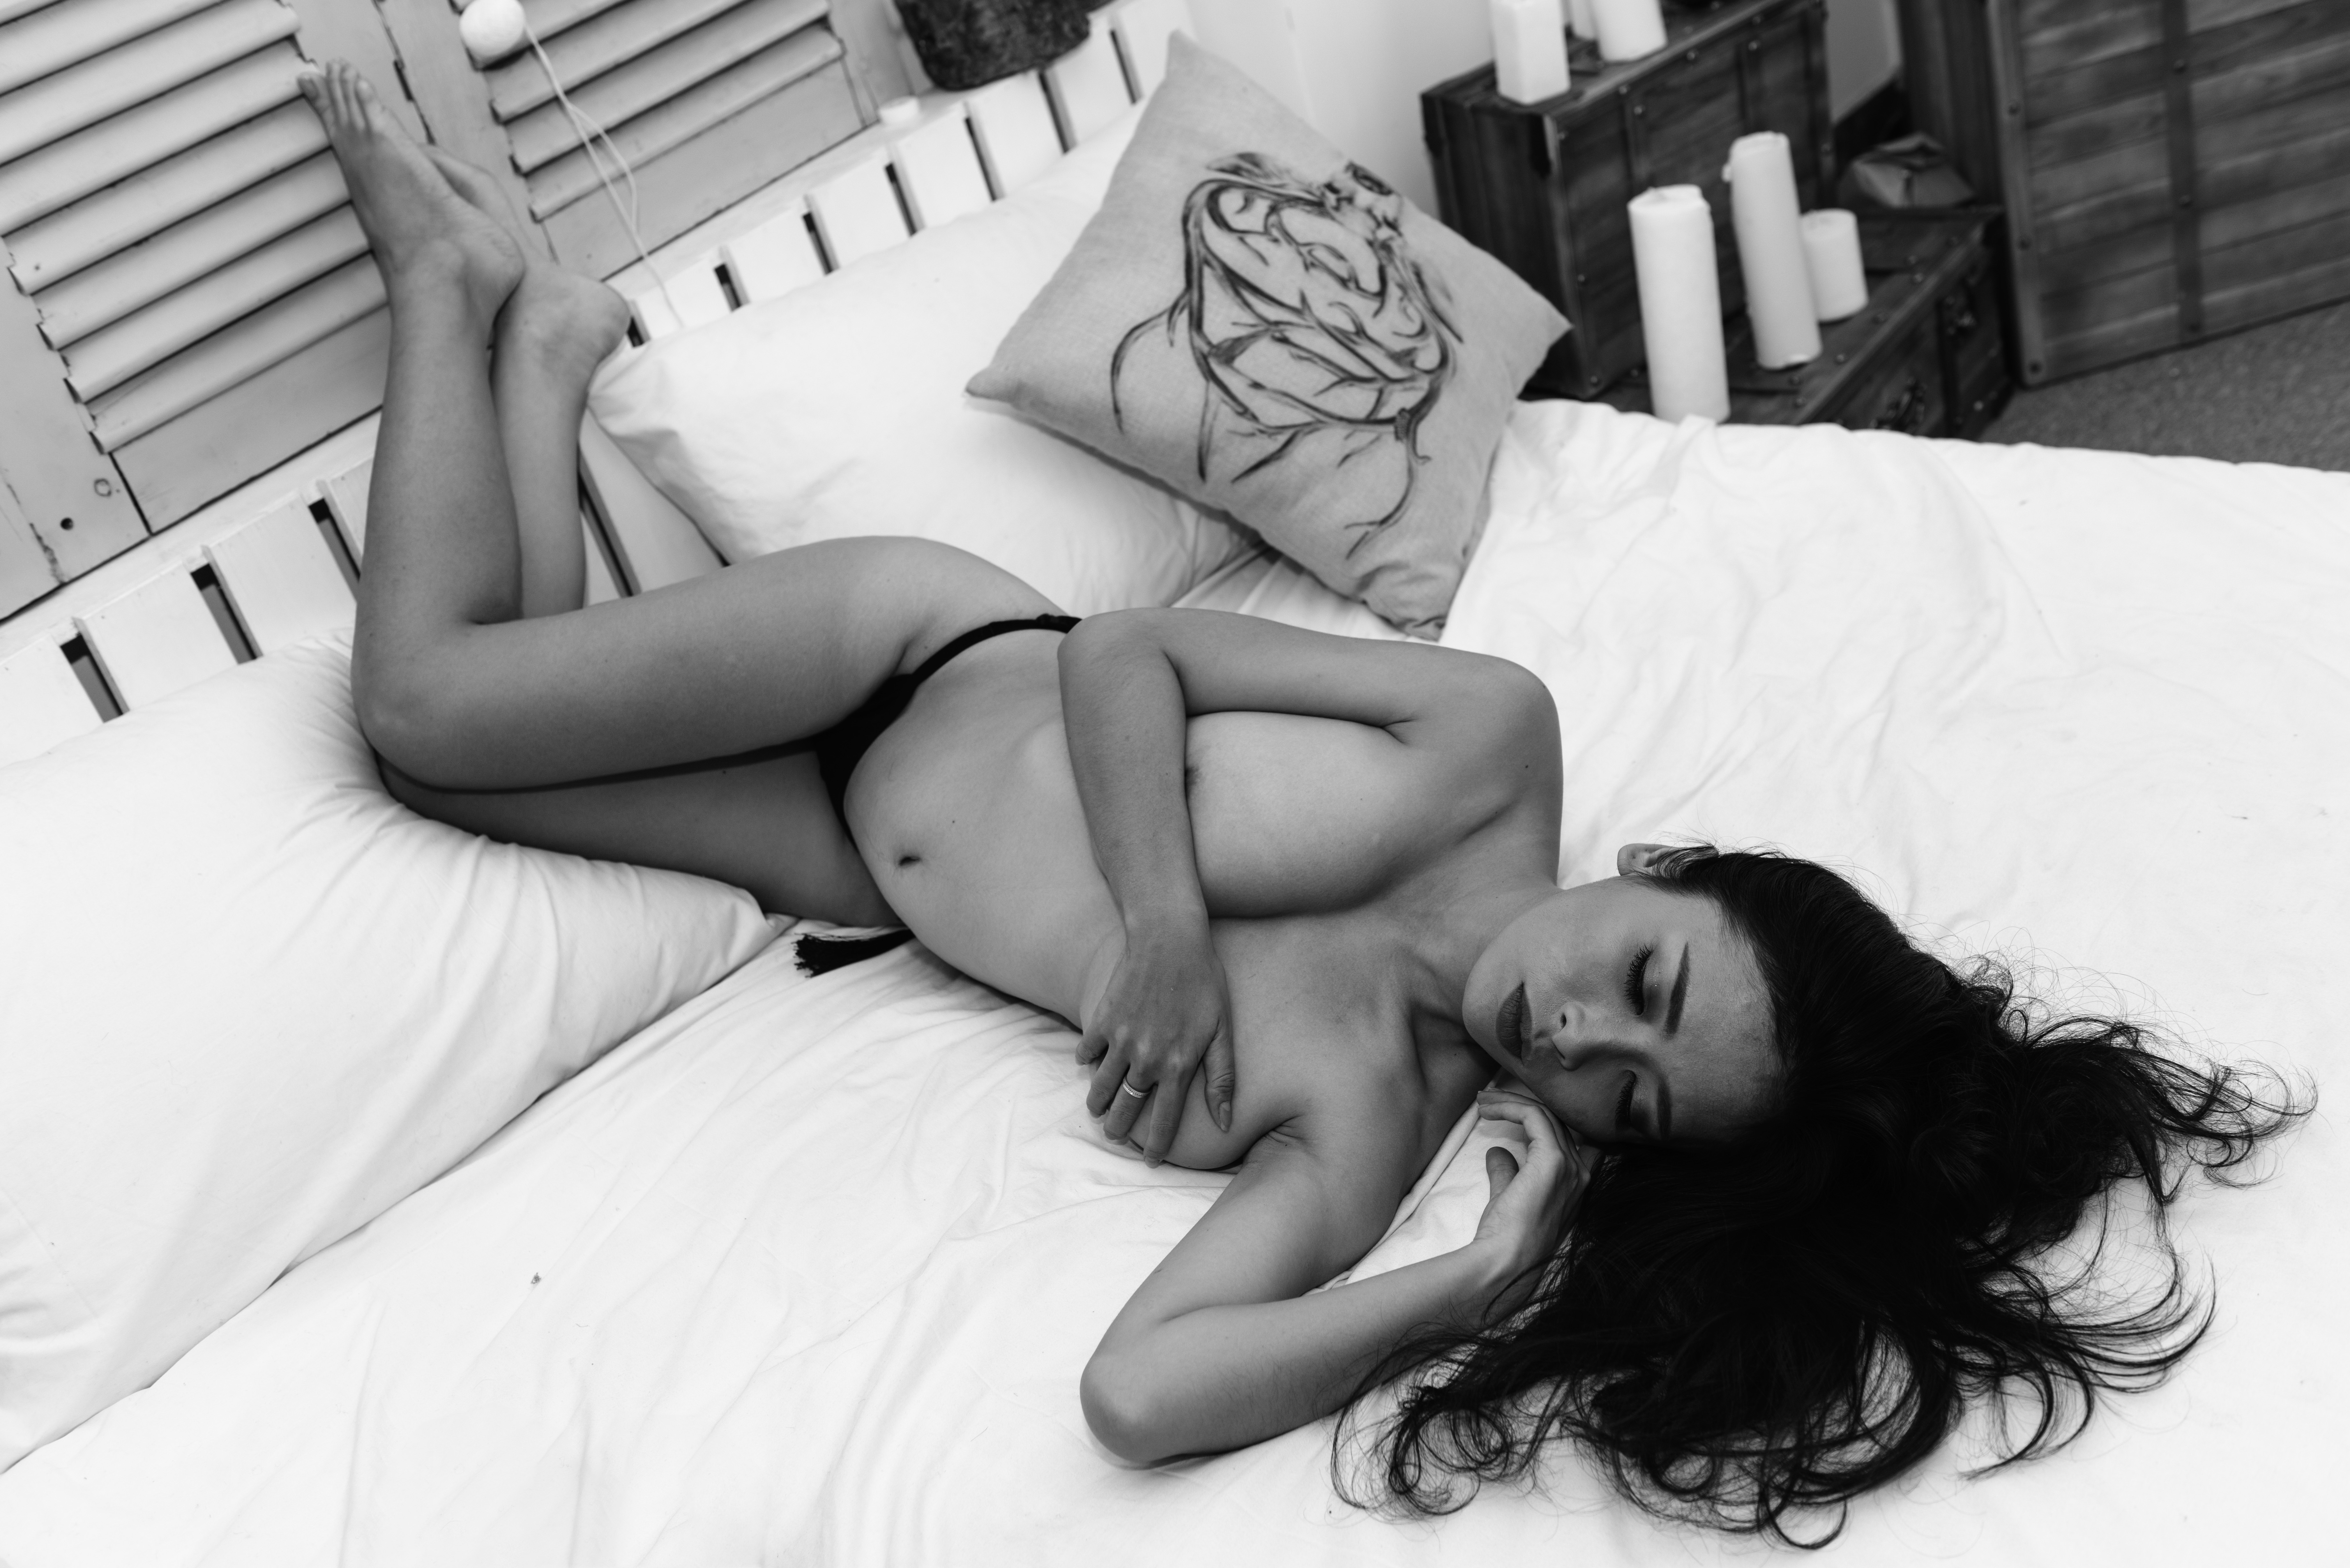
white, black, black and white, person, clothing, image, photography, human positions, monochrome photography, beauty, monochrome, sitting, model, leg, photo shoot, hand, black hair, art model, sense, finger, interaction, human body, undergarment